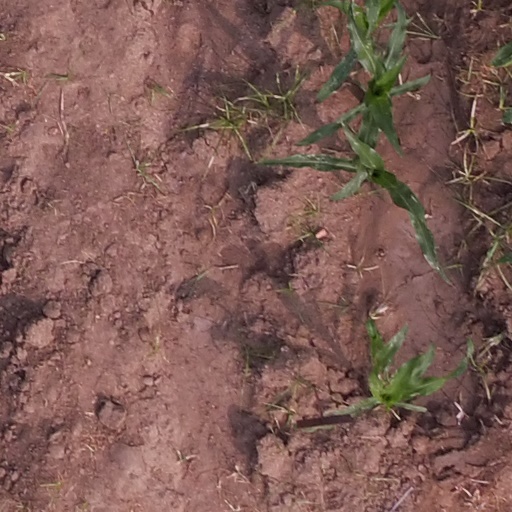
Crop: maize; corn